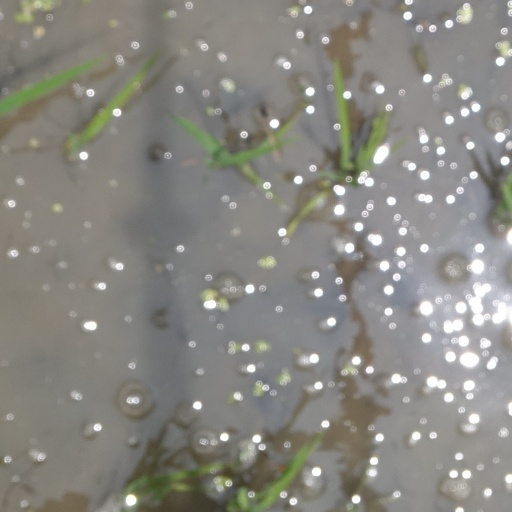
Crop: rice